Brad Paisley

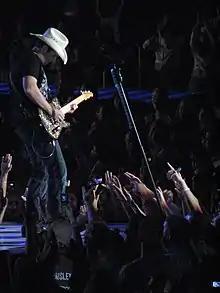
Paisley performing in 2008

Paisley released his third album, "Mud on the Tires" (2003), following "Who Needs Pictures" and "Part II". The album features the hit song "Celebrity", the video of which parodies television shows such as "Fear Factor", "American Idol", "The Bachelorette", and "According to Jim", and included such celebrities as Jason Alexander, James Belushi, Little Jimmy Dickens, Trista Rehn, and William Shatner. (Paisley later contributed to Shatner's album "Has Been".) The album's title track, "Mud on the Tires", reached the "Billboard" number one in 2004. In addition, the ninth track from "Mud on the Tires", "Whiskey Lullaby", a duet with Alison Krauss, reached number three on the "Billboard" Hot Country Singles and Tracks (now Hot Country Songs) charts, and number 41 on the "Billboard" Hot 100. The music video for "Whiskey Lullaby" also won several awards and was rated number two on the 100 Greatest Videos by CMT in 2008. The album was certified double platinum.